Narmer

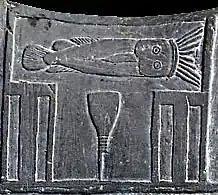
Serekhs bearing the rebus symbols "n'r" (catfish) and "mr" (chisel) inside, being the phonetic representation of Narmer's name

The complete spelling of Narmer's name consists of the hieroglyphs for a catfish ("") and a chisel ("mr"), hence the reading "Narmer" (using the rebus principle). This word is sometimes translated as "raging catfish". However, there is no consensus on this reading. Other translations of the adjective before "catfish" include "angry", "fighting", "fierce", "painful", "furious", "bad", "evil", "biting", "menacing", and "stinging". Some scholars have taken entirely different approaches to reading the name that do not include "catfish" in the name at all, but these approaches have not been generally accepted.